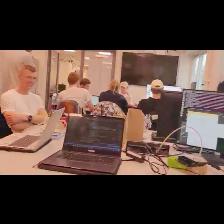
Label: Human